Egidio Duni

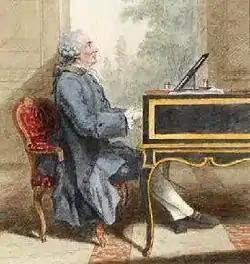
Egidio Duni at the harpsichord, circa 1760

Egidio Romualdo Duni (or Egide Romuald Duny; 11 February 1708 – 11 June 1775) was an Italian composer who studied in Naples and worked in Italy, France and London, writing both Italian and French operas.